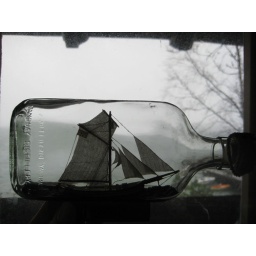
Another boat in a bottle